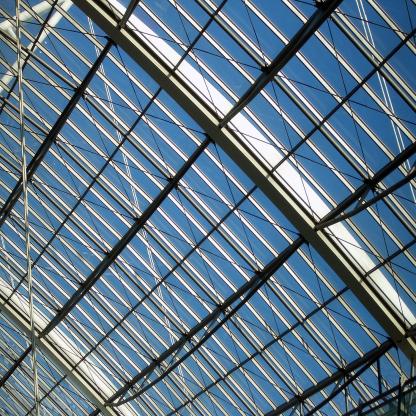
Scene: Indoor